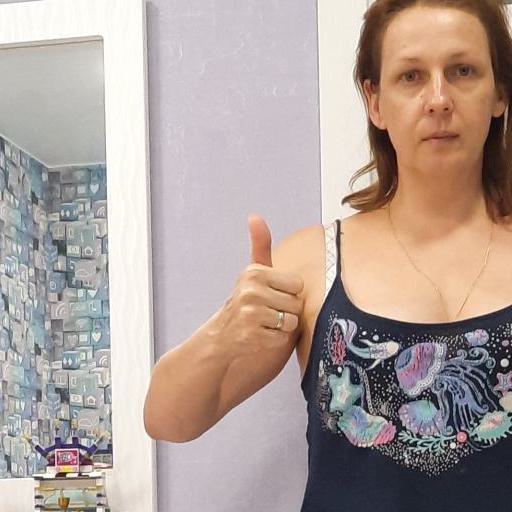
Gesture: like